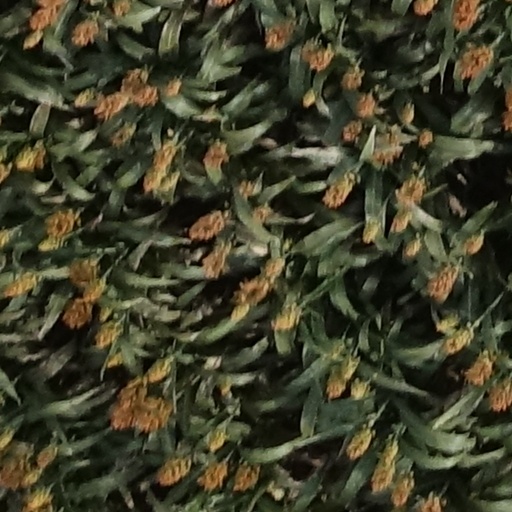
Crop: sorghum